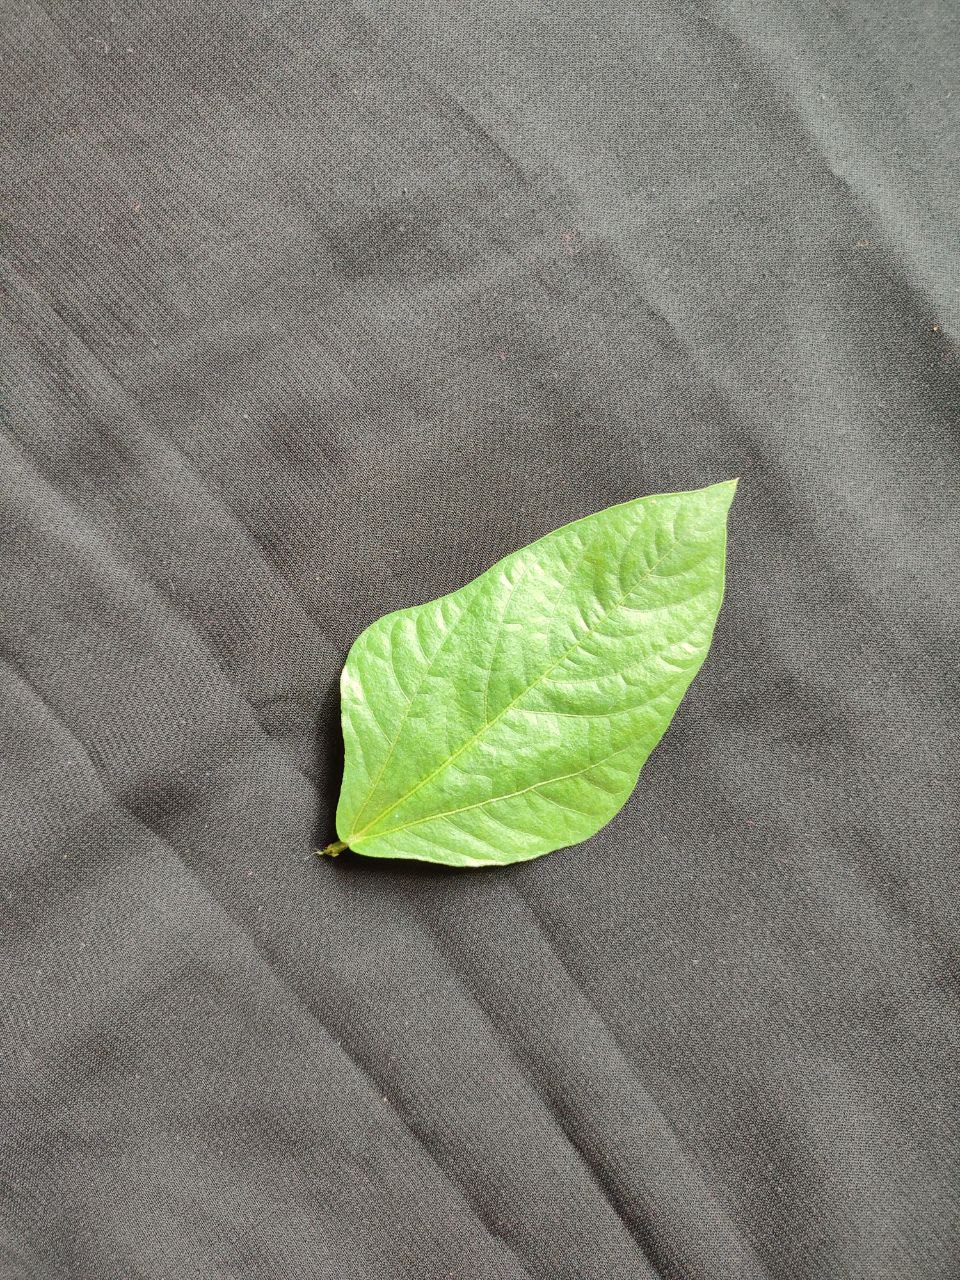
Crop: cowpea
Leaf condition: Fresh Leaf